Albert Luthuli

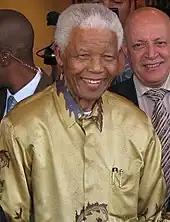
uMkhonto we Sizwe was formally launched by Nelson Mandela on 16 December 1961.

After his second banning order expired in July 1956, he was arrested on 5 December and detained during the preliminary Treason Trial hearings in 1957. Luthuli was one of 156 leaders who were arrested on charges of high treason due to their opposition to apartheid and the Nationalist Party government. High treason carried the death penalty. One of the main charges against the African National Congress leaders were that they were involved in a communist conspiracy to overthrow the government. Anti-apartheid activists were often accused of being communists, and Luthuli was accustomed to such accusations and frequently dismissed them.